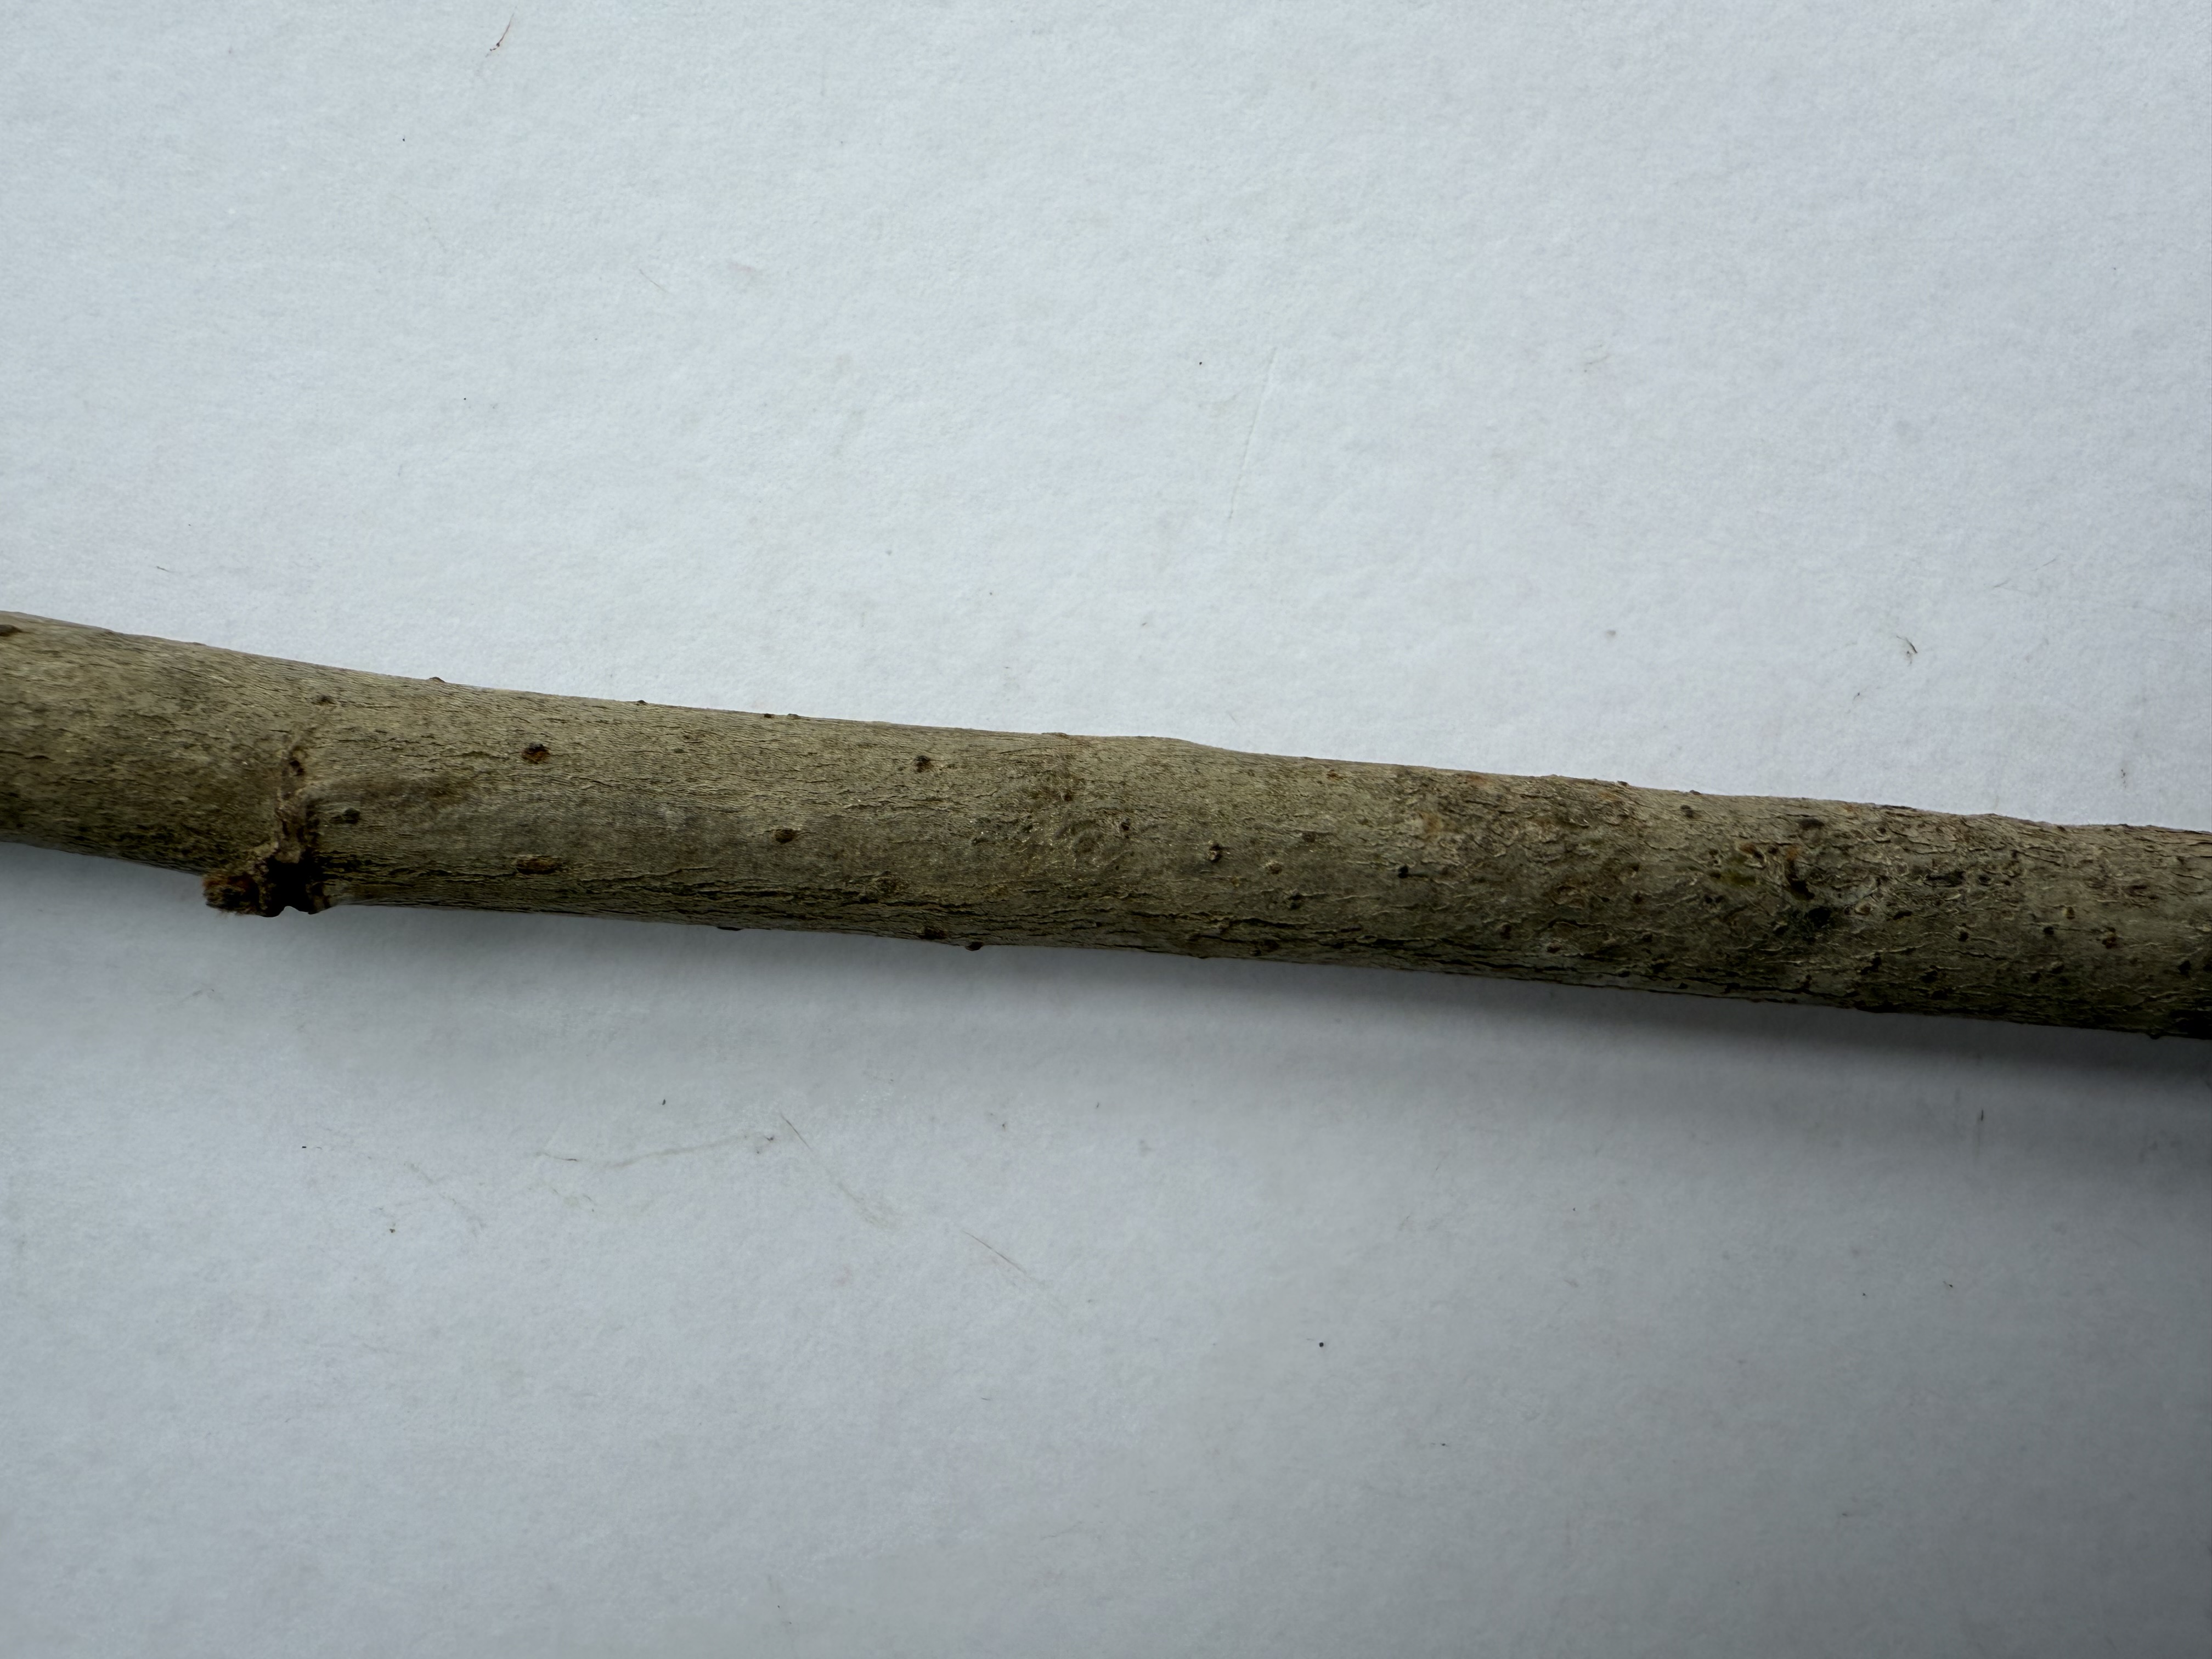
Variety: Loquat